Marietta, Ohio

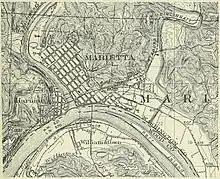
Map of Marietta, 1923

As transportation advanced along railroads and highways, Marietta was initially passed by. From 1868 to 1870, the B & O Railroad built a bridge to connect Parkersburg, West Virginia and Belpre; and the National Road went further north through Zanesville.